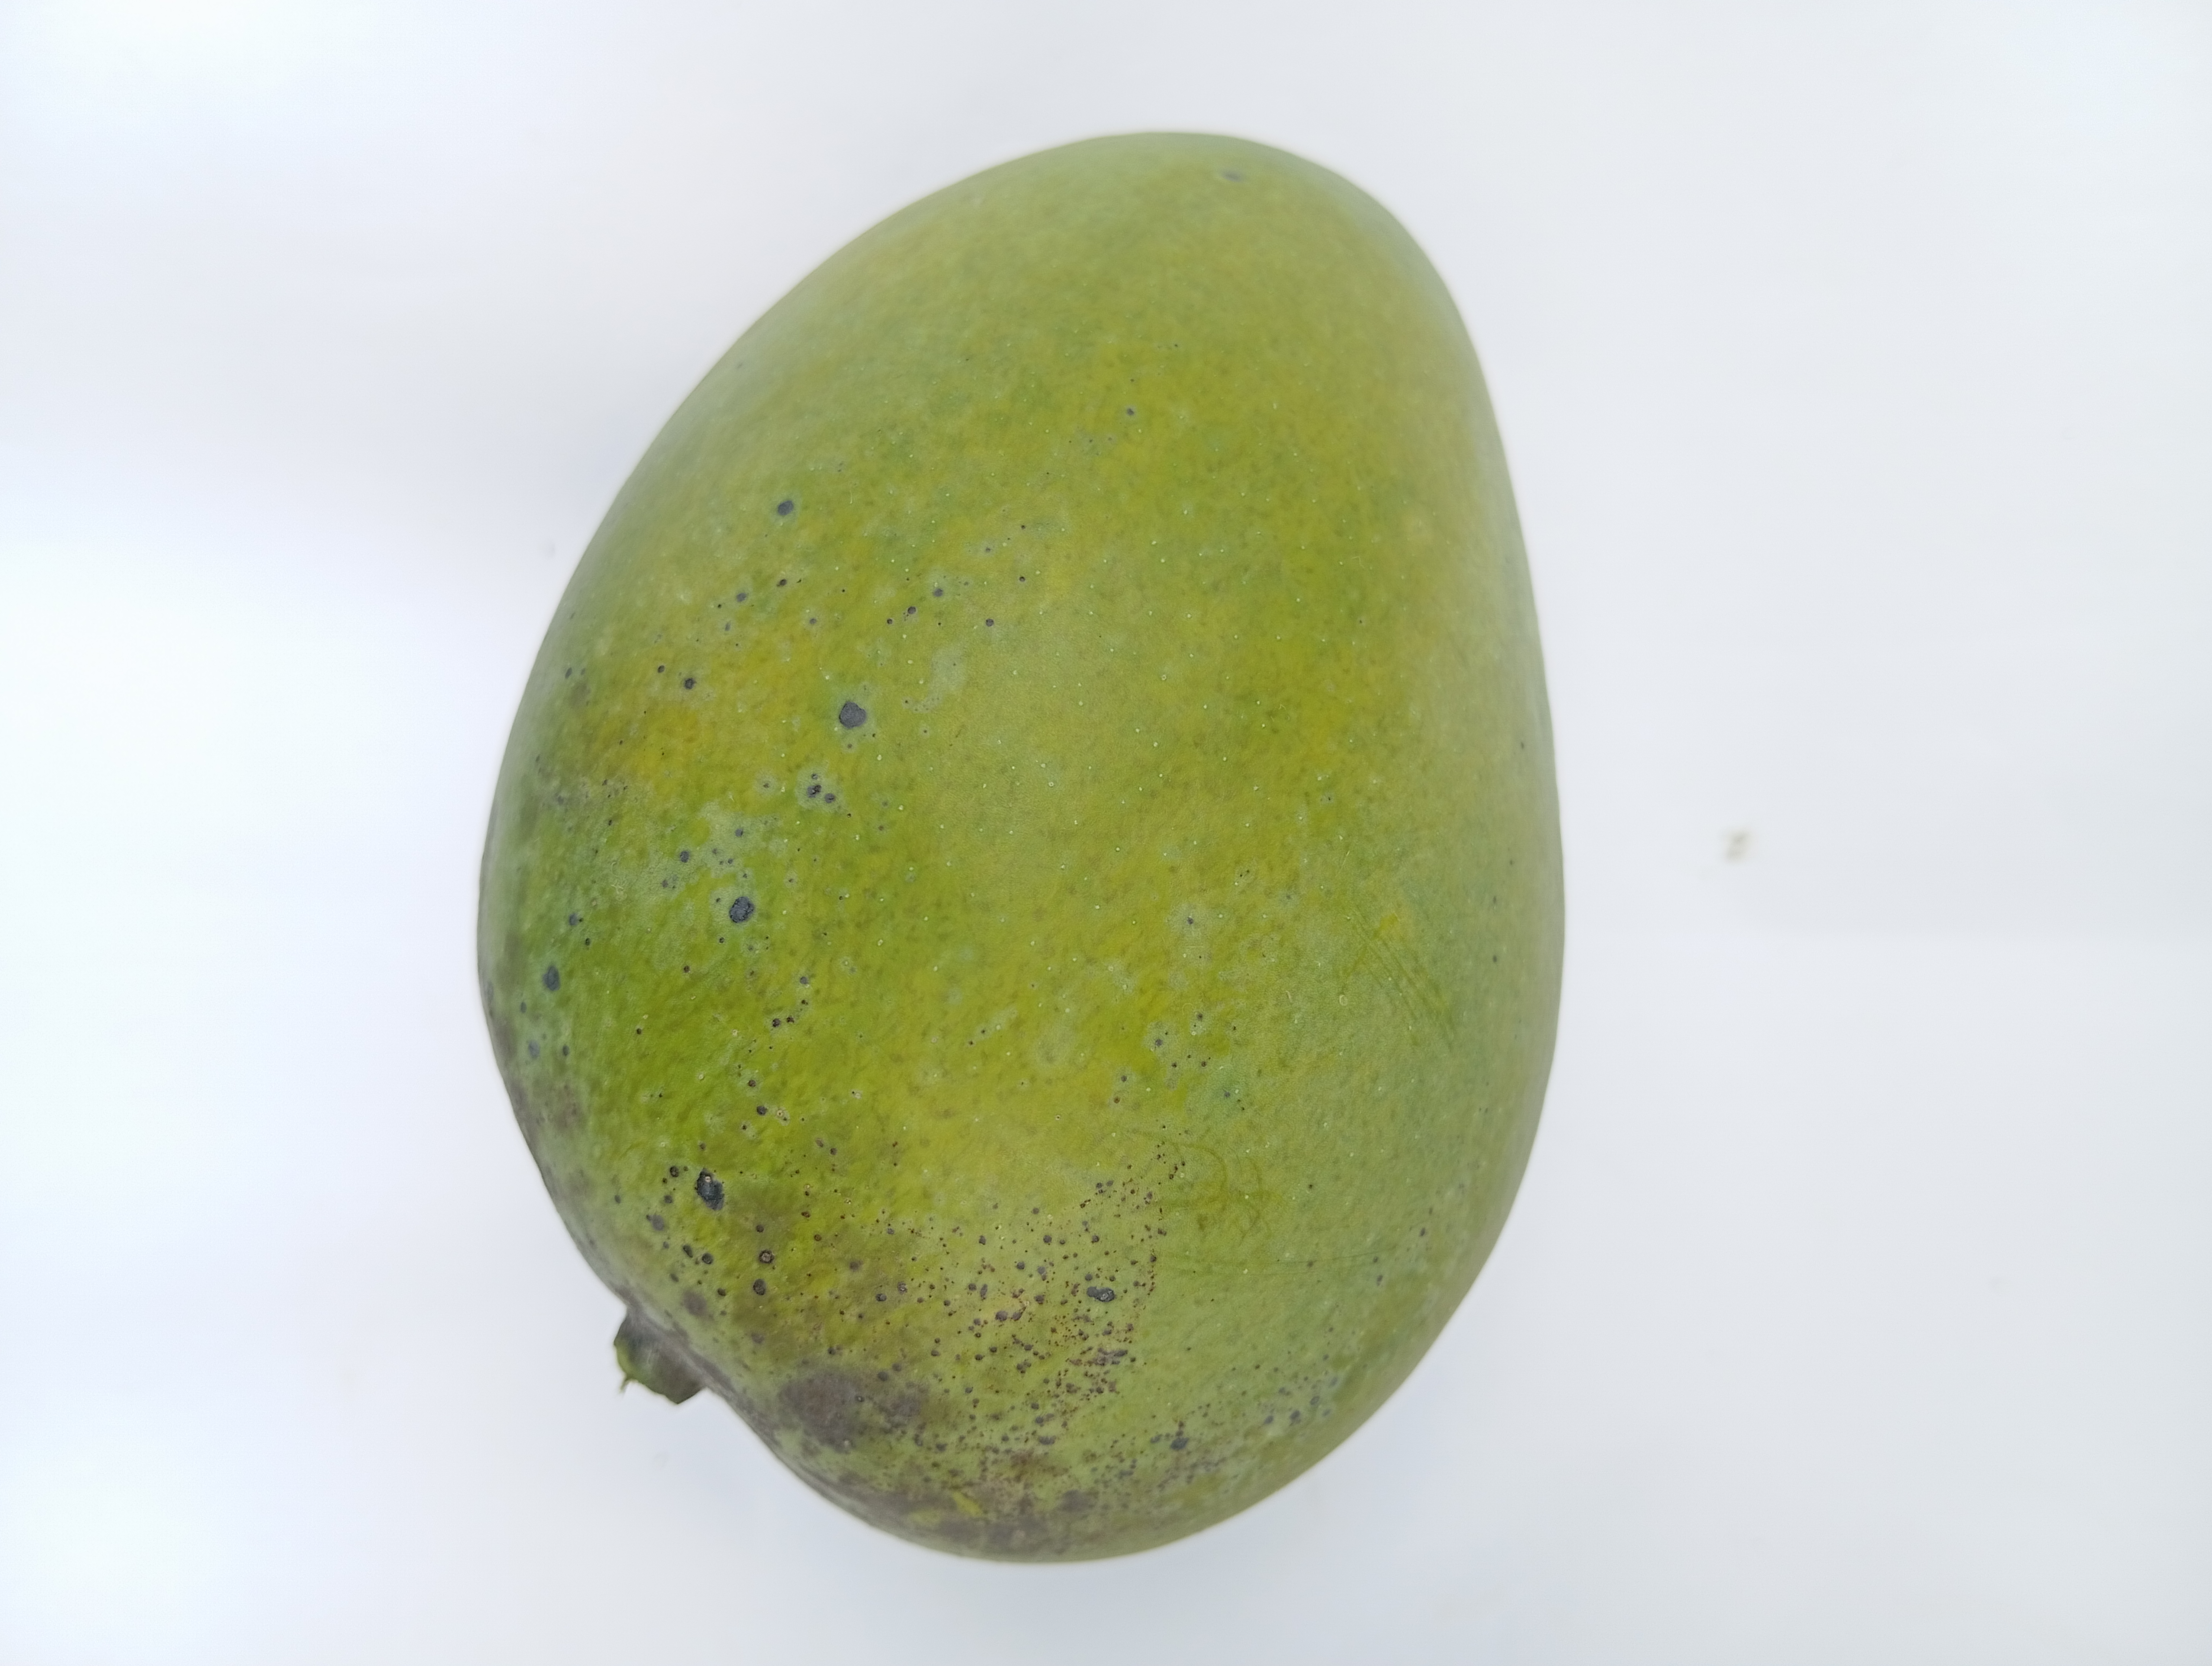
Mango variety: Harivanga